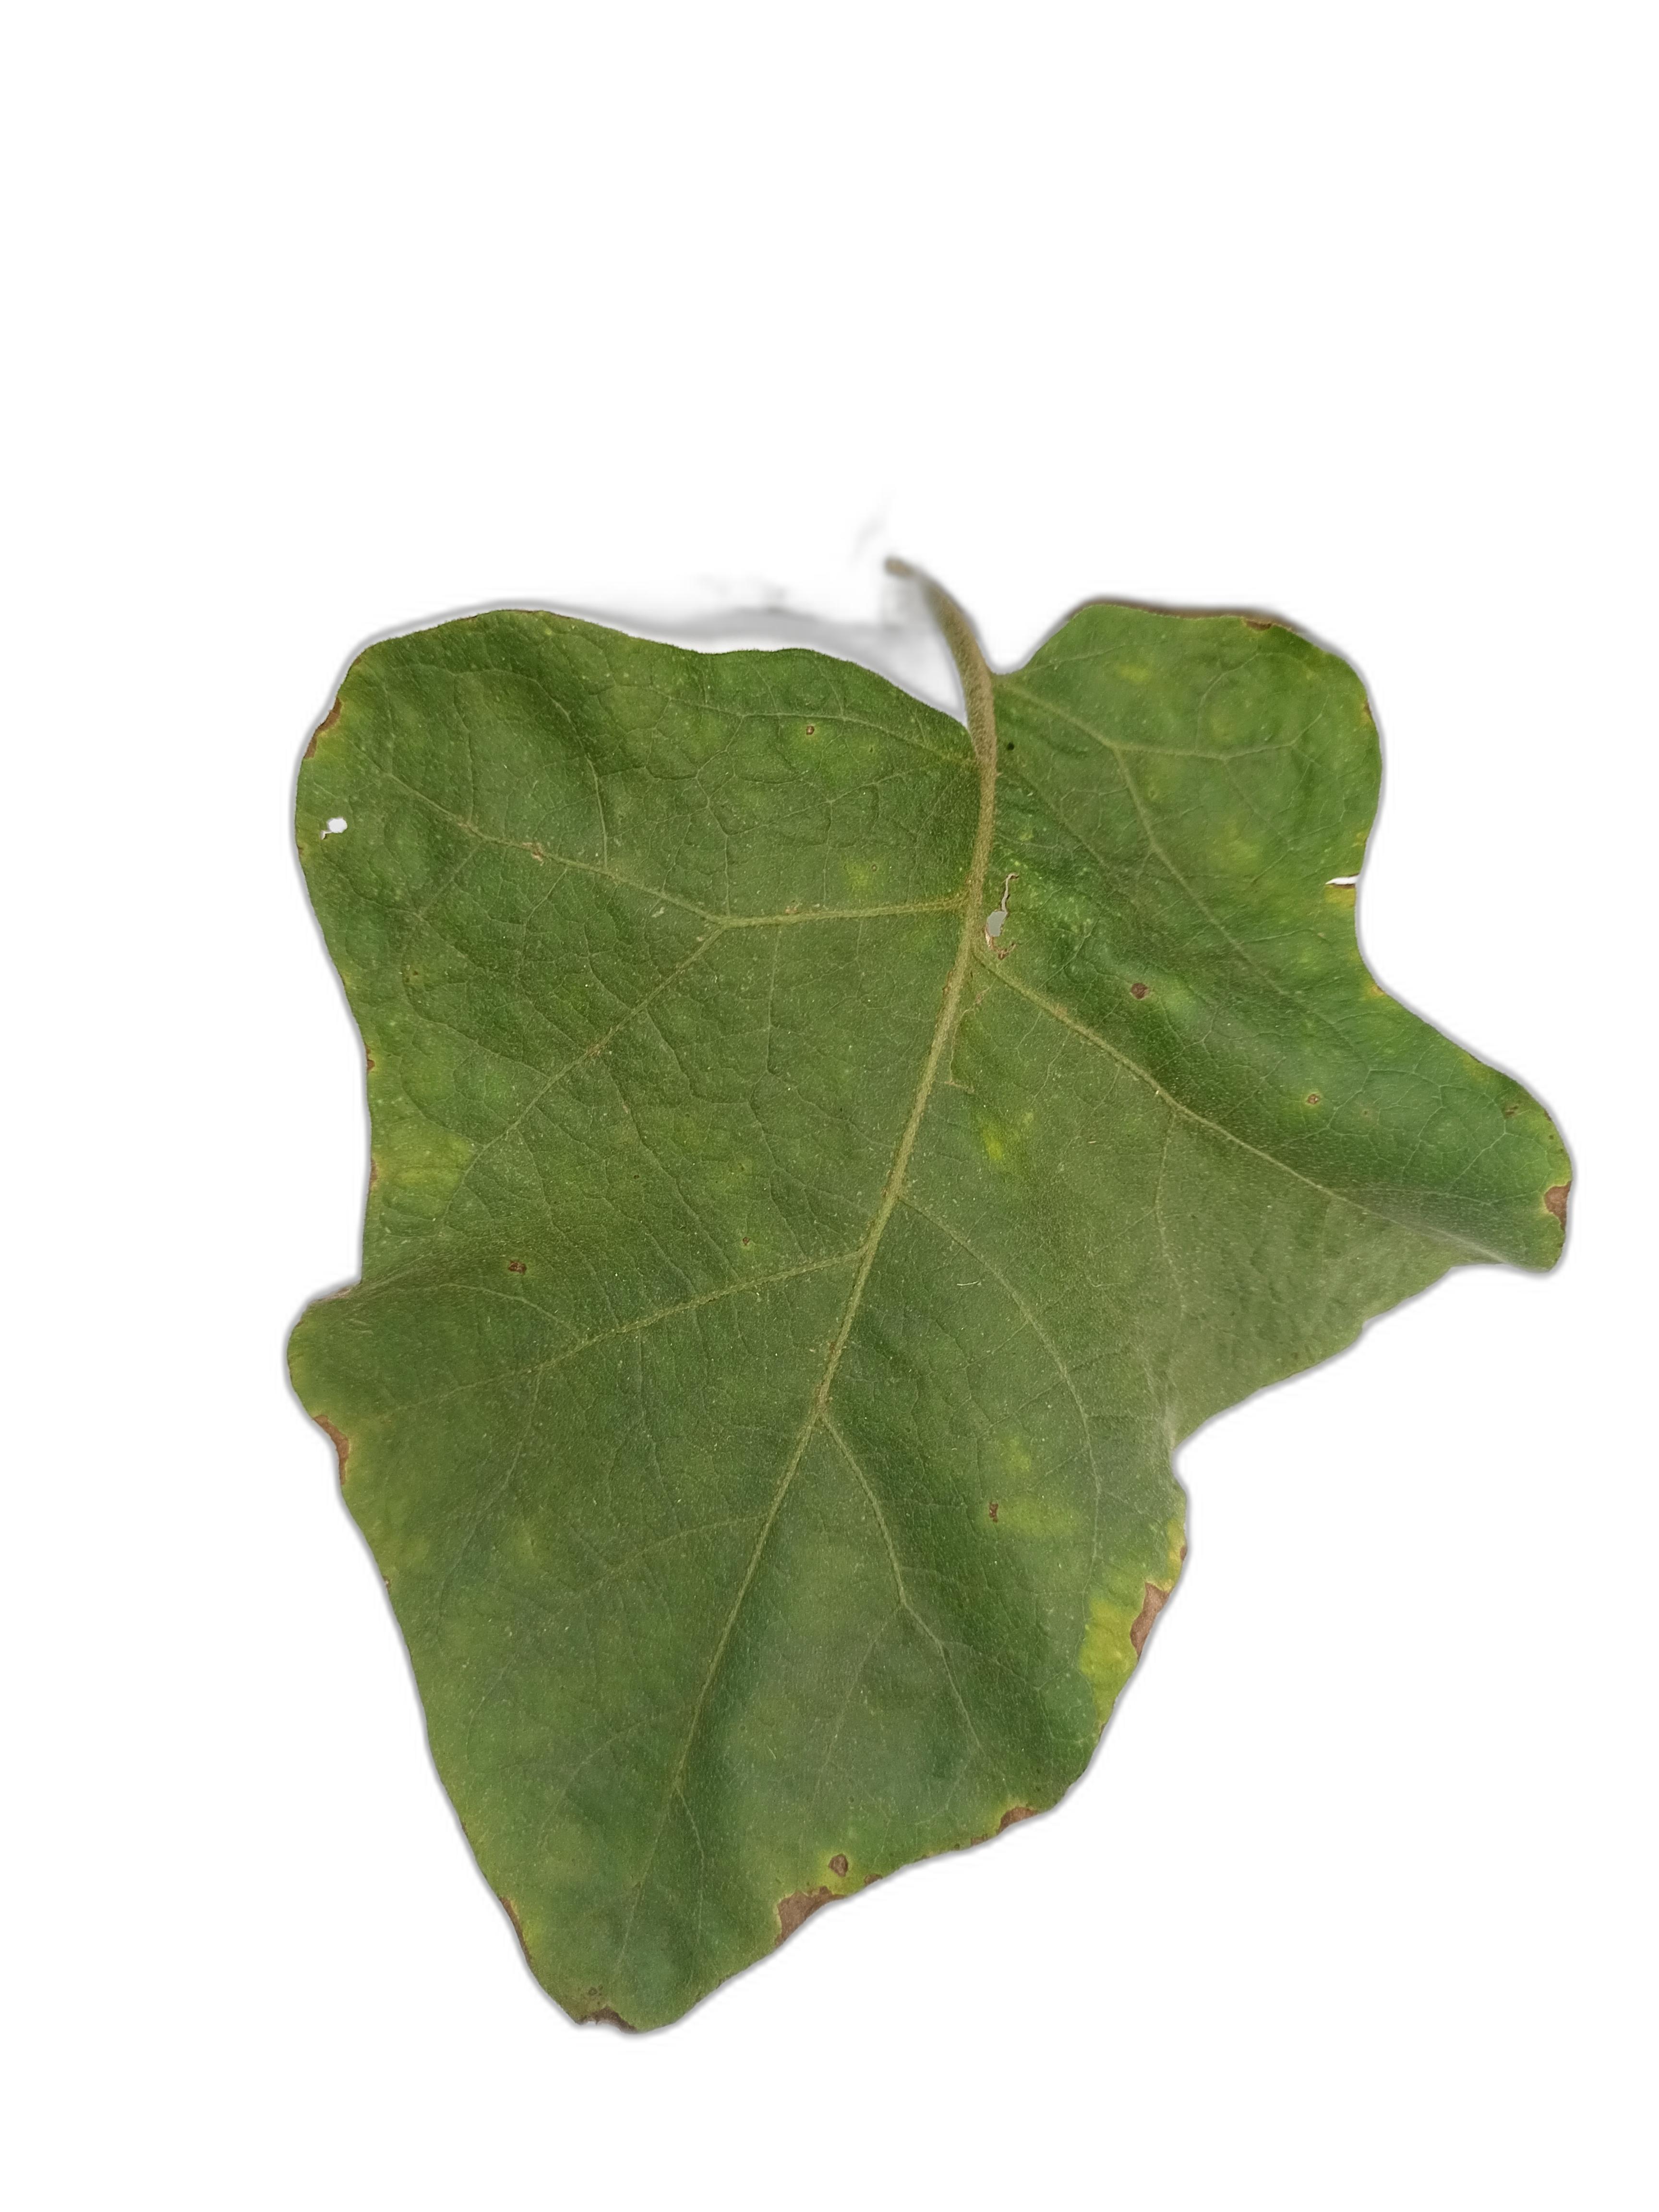
Label: Healthy Leaf